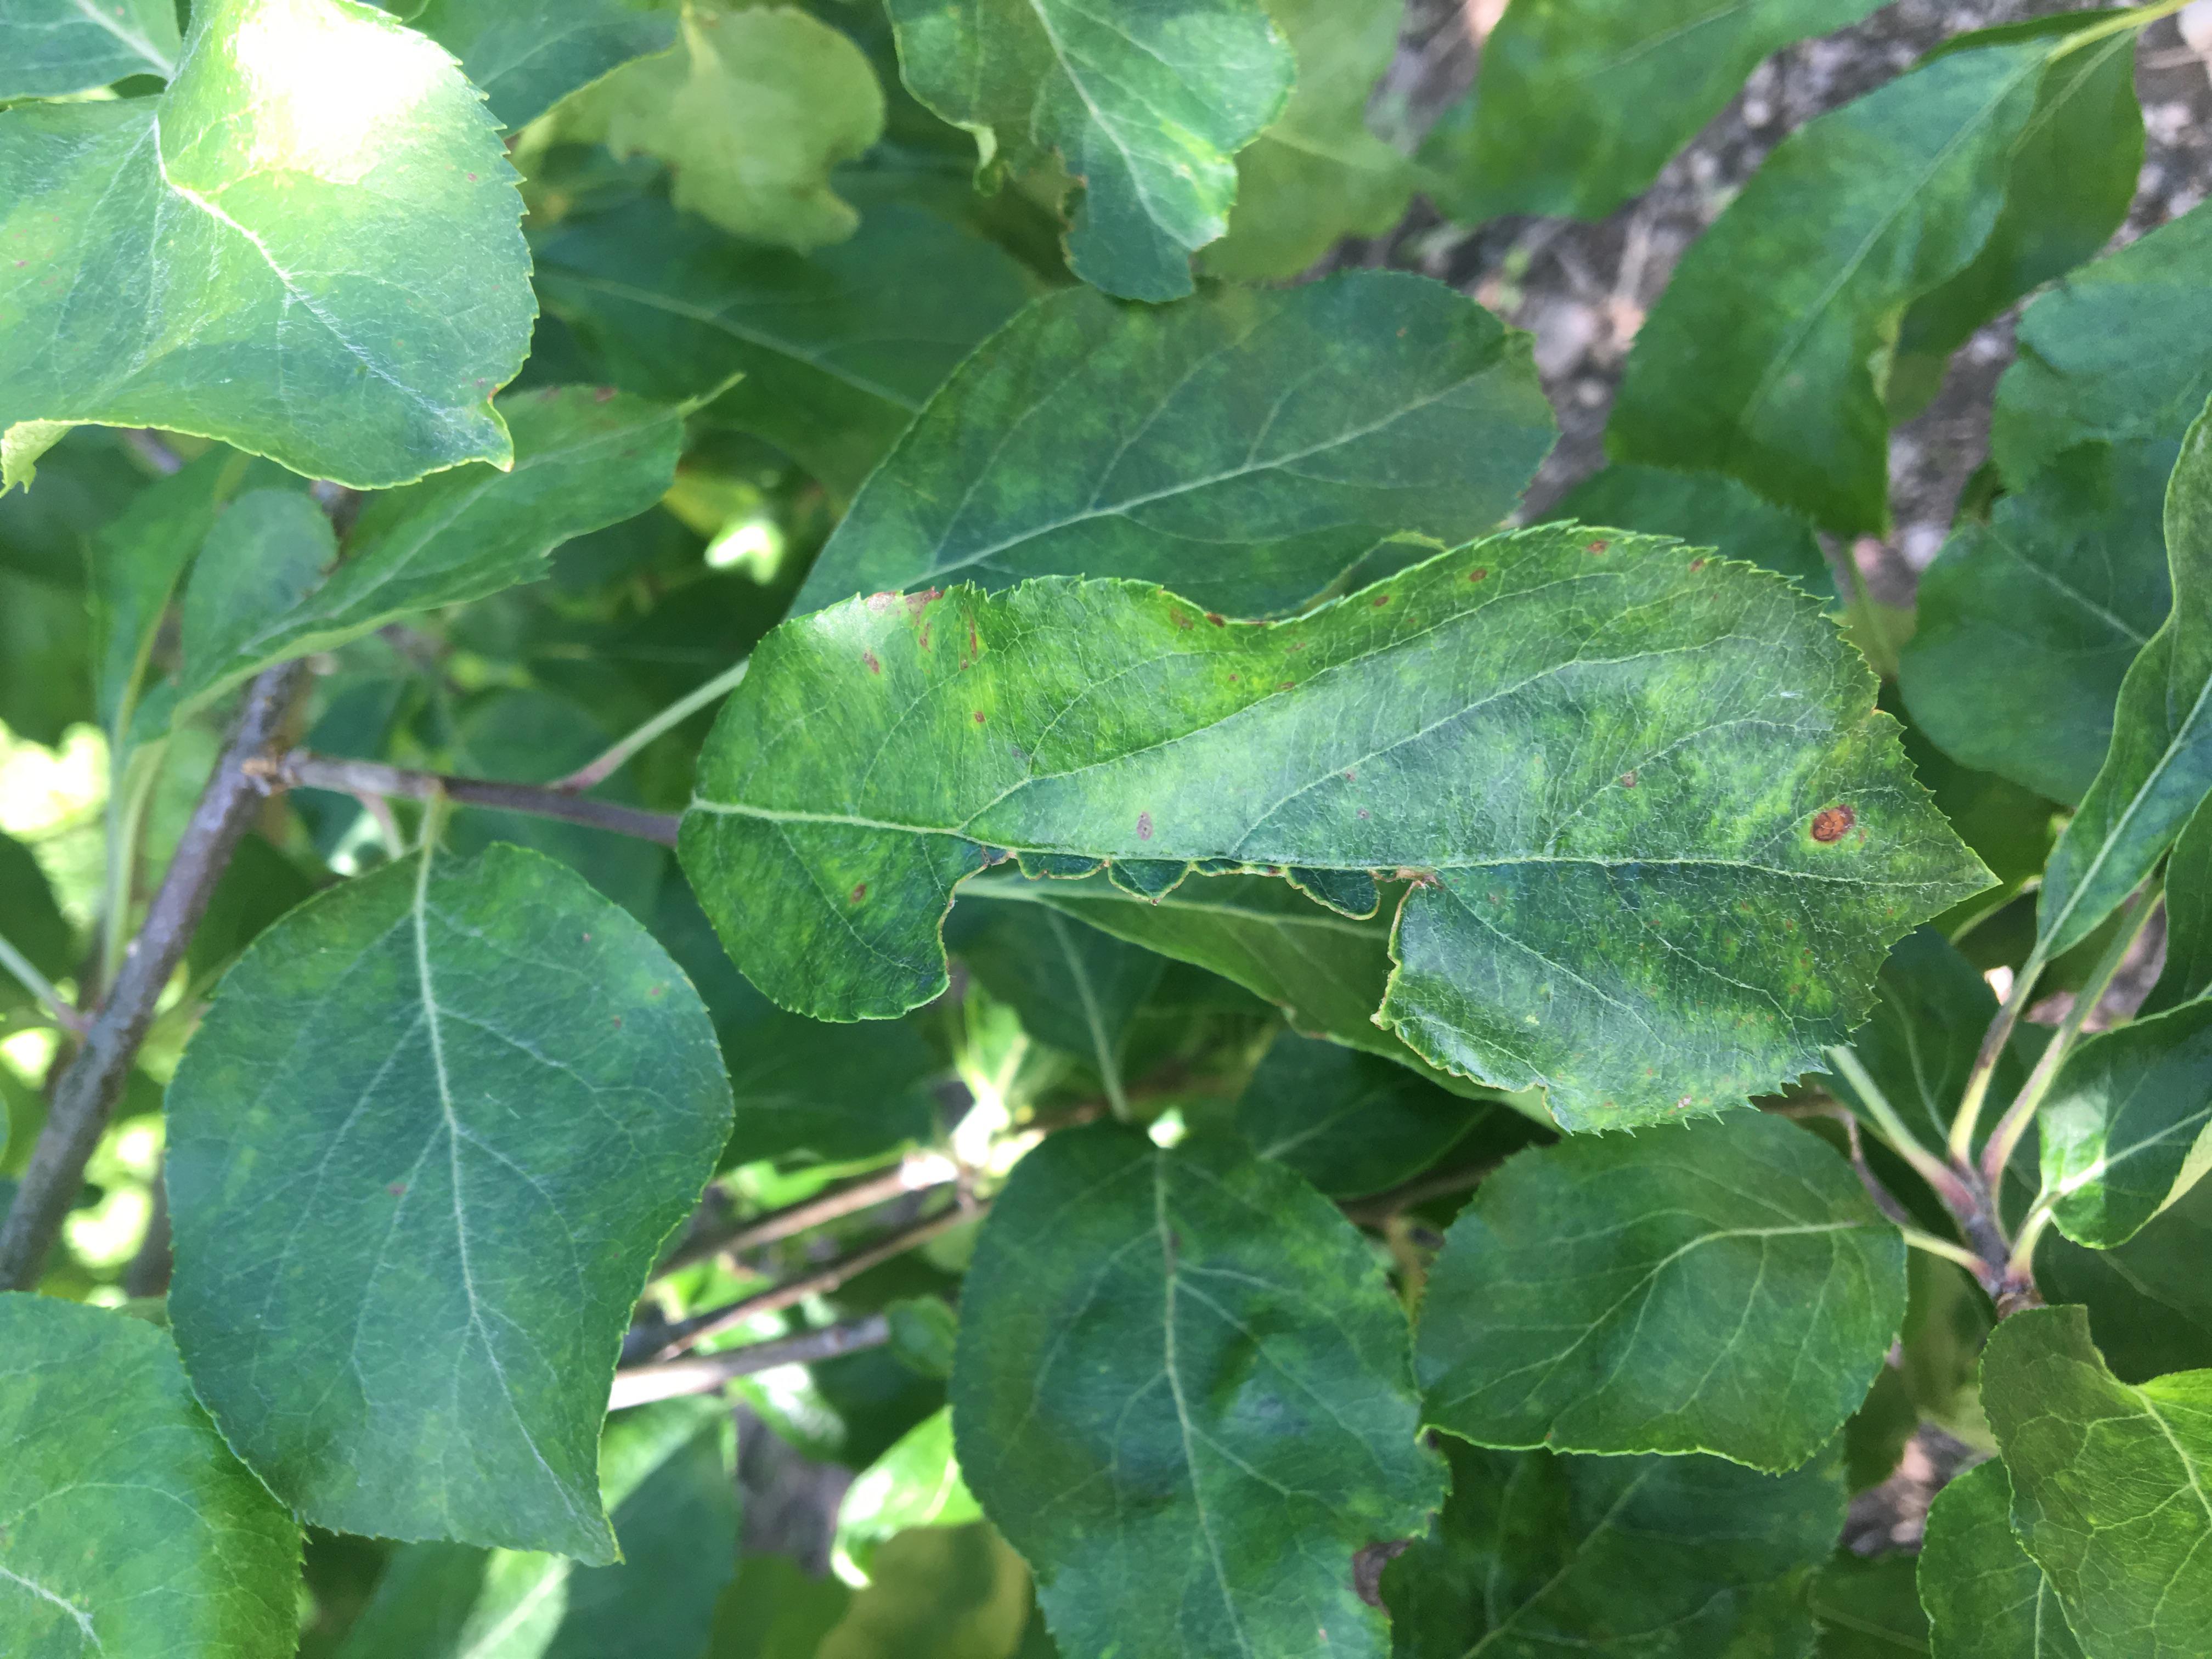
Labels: complex